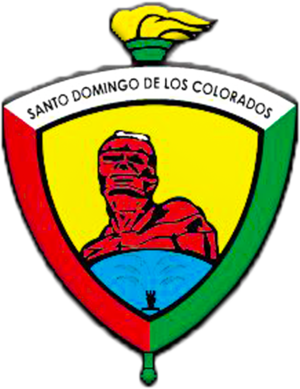
Santo Domingo de los Colorados est une ville d'Équateur et la capitale de la province de Santo Domingo de los Tsáchilas. Elle est située à 75 km à l'ouest de Quito. Sa population s'élevait à 238 325 habitants en 2005, ce qui en faisait la quatrième ville de l'Équateur.